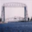
Label: bridge